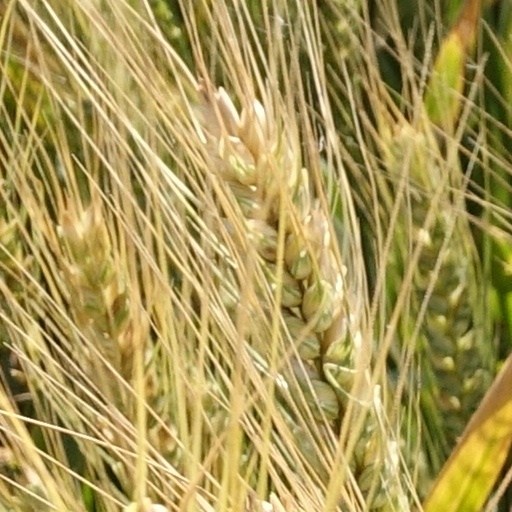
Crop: wheat